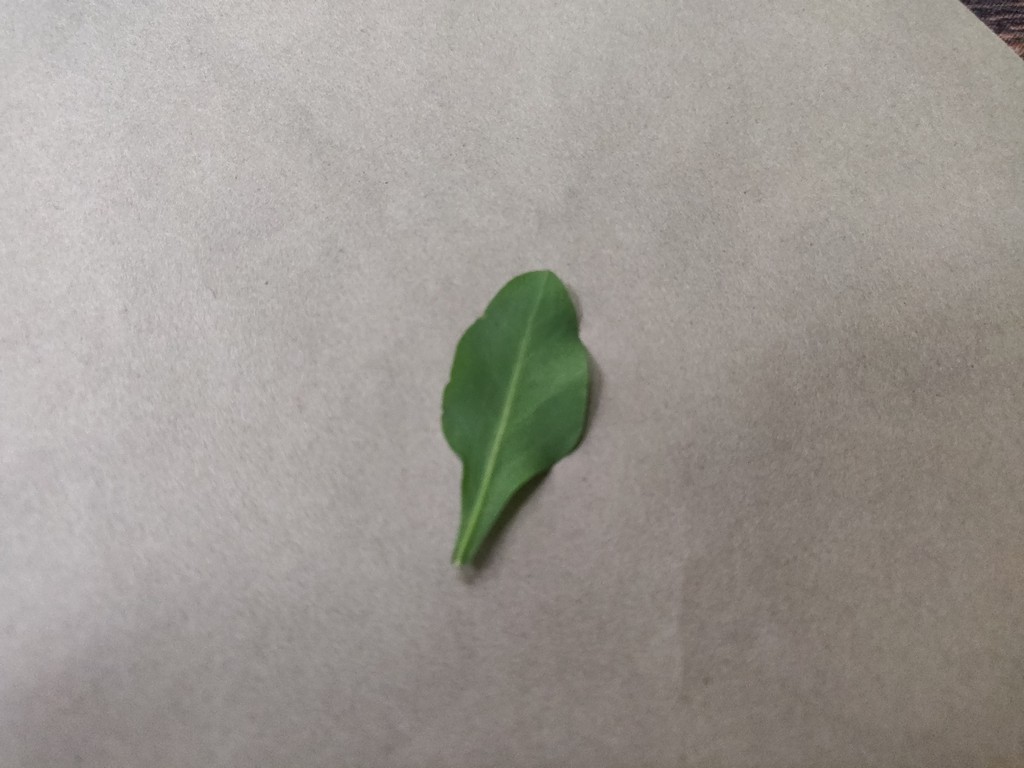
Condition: Healthy
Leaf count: single
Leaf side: back